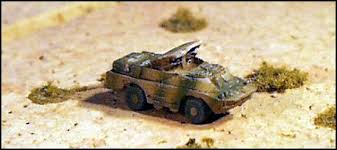
Label: BRDM